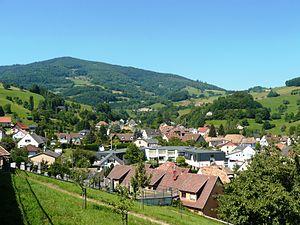
Vue partielle sur le village de Lapoutroie
Lapoutroie est une commune française du Massif des Vosges située dans le département du Haut-Rhin, en région Grand Est.